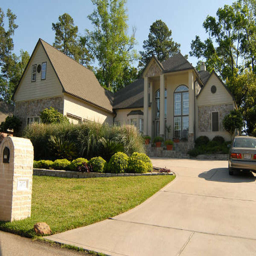
a house is on the market .